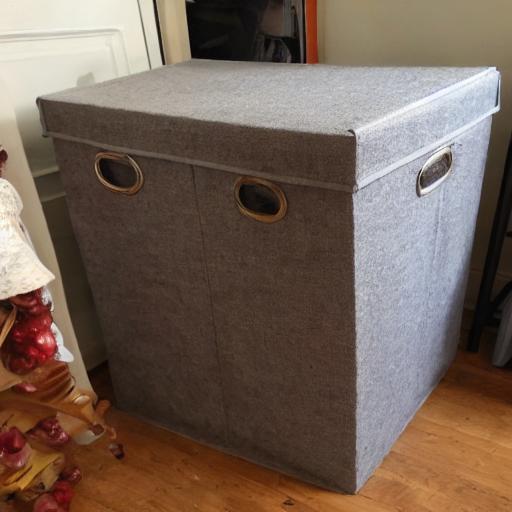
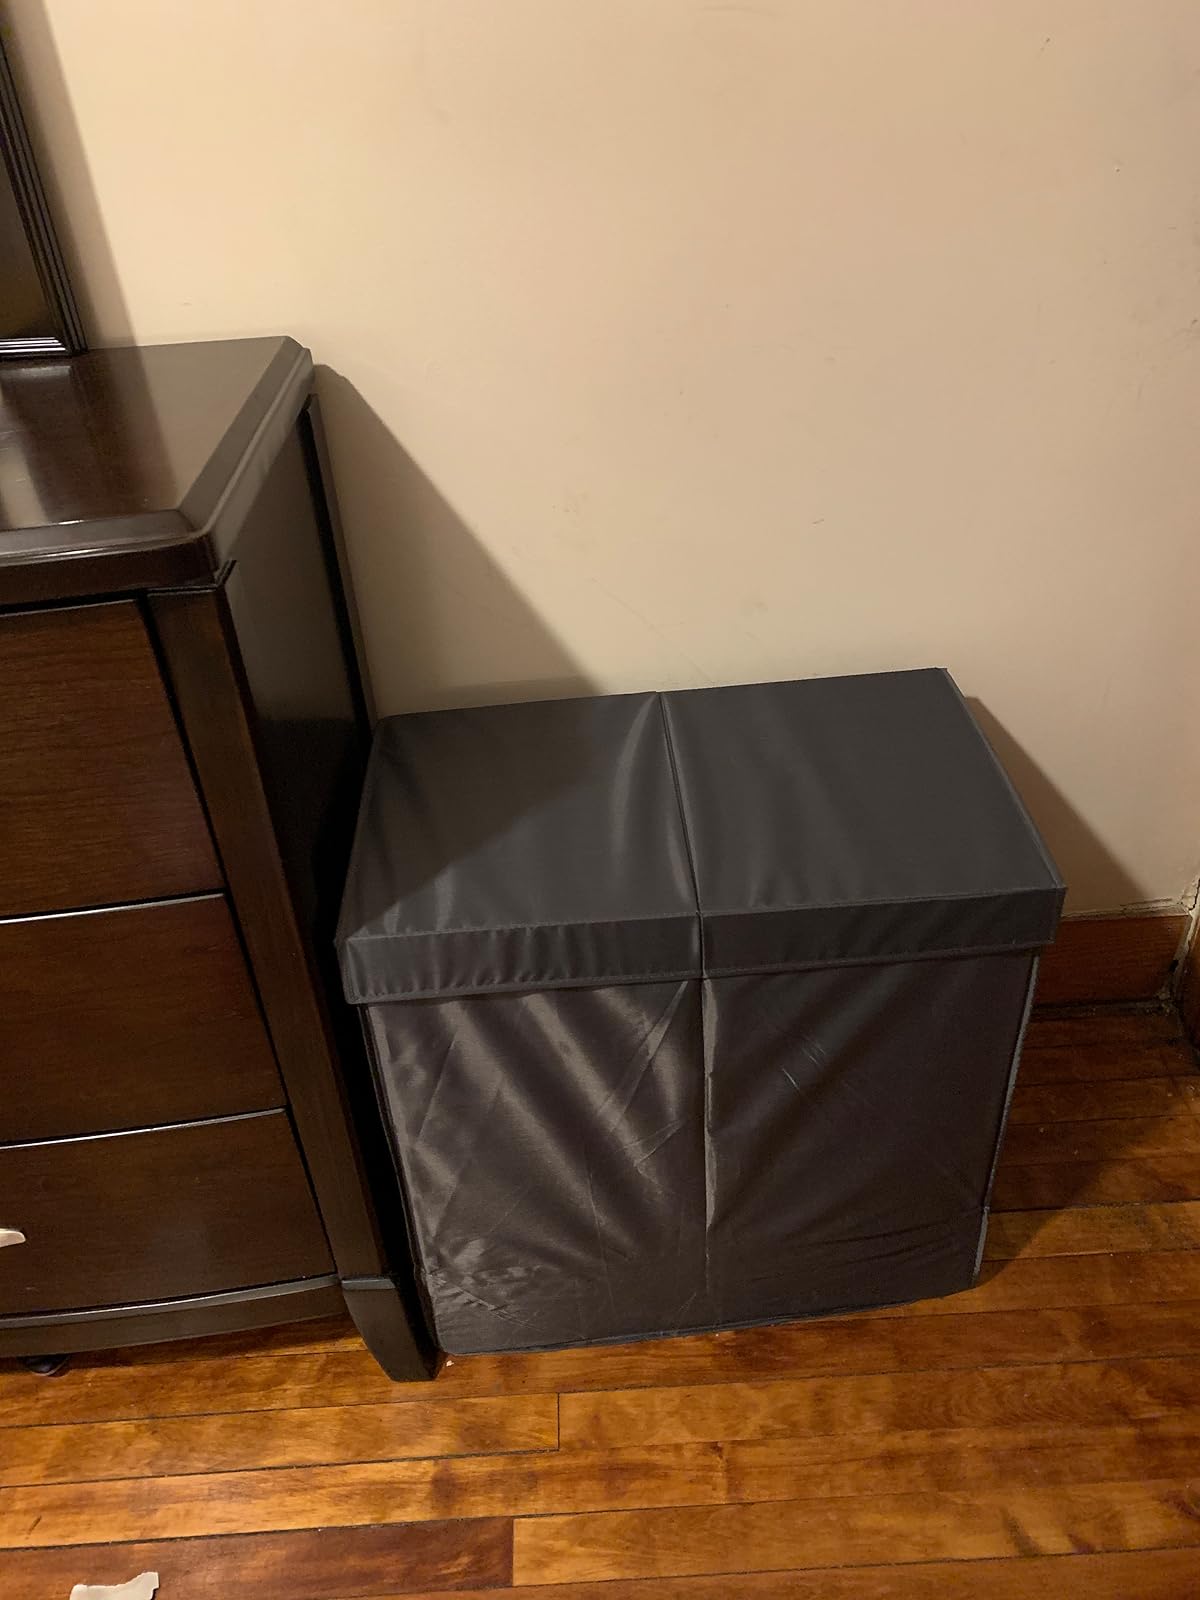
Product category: items_hamper
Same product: no